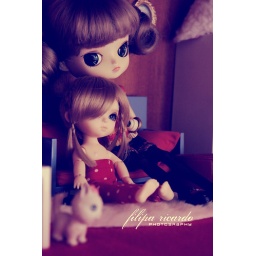
girls around the house (adaw 32.52)